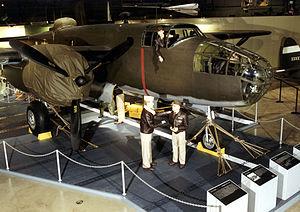
Le National Museum of the United States Air Force est le musée officiel de l'US Air Force. Fondé en 1923, il est situé sur la Wright-Patterson Air Force Base, à 13 km au nord-est de Dayton, dans l'état de l'Ohio. Plus de 300 avions et missiles y sont exposés, la plupart à l'intérieur de hangars. L'entrée est gratuite.